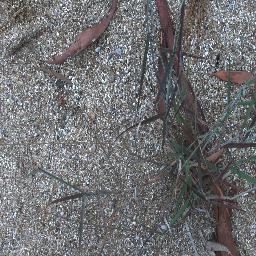
Label: negative